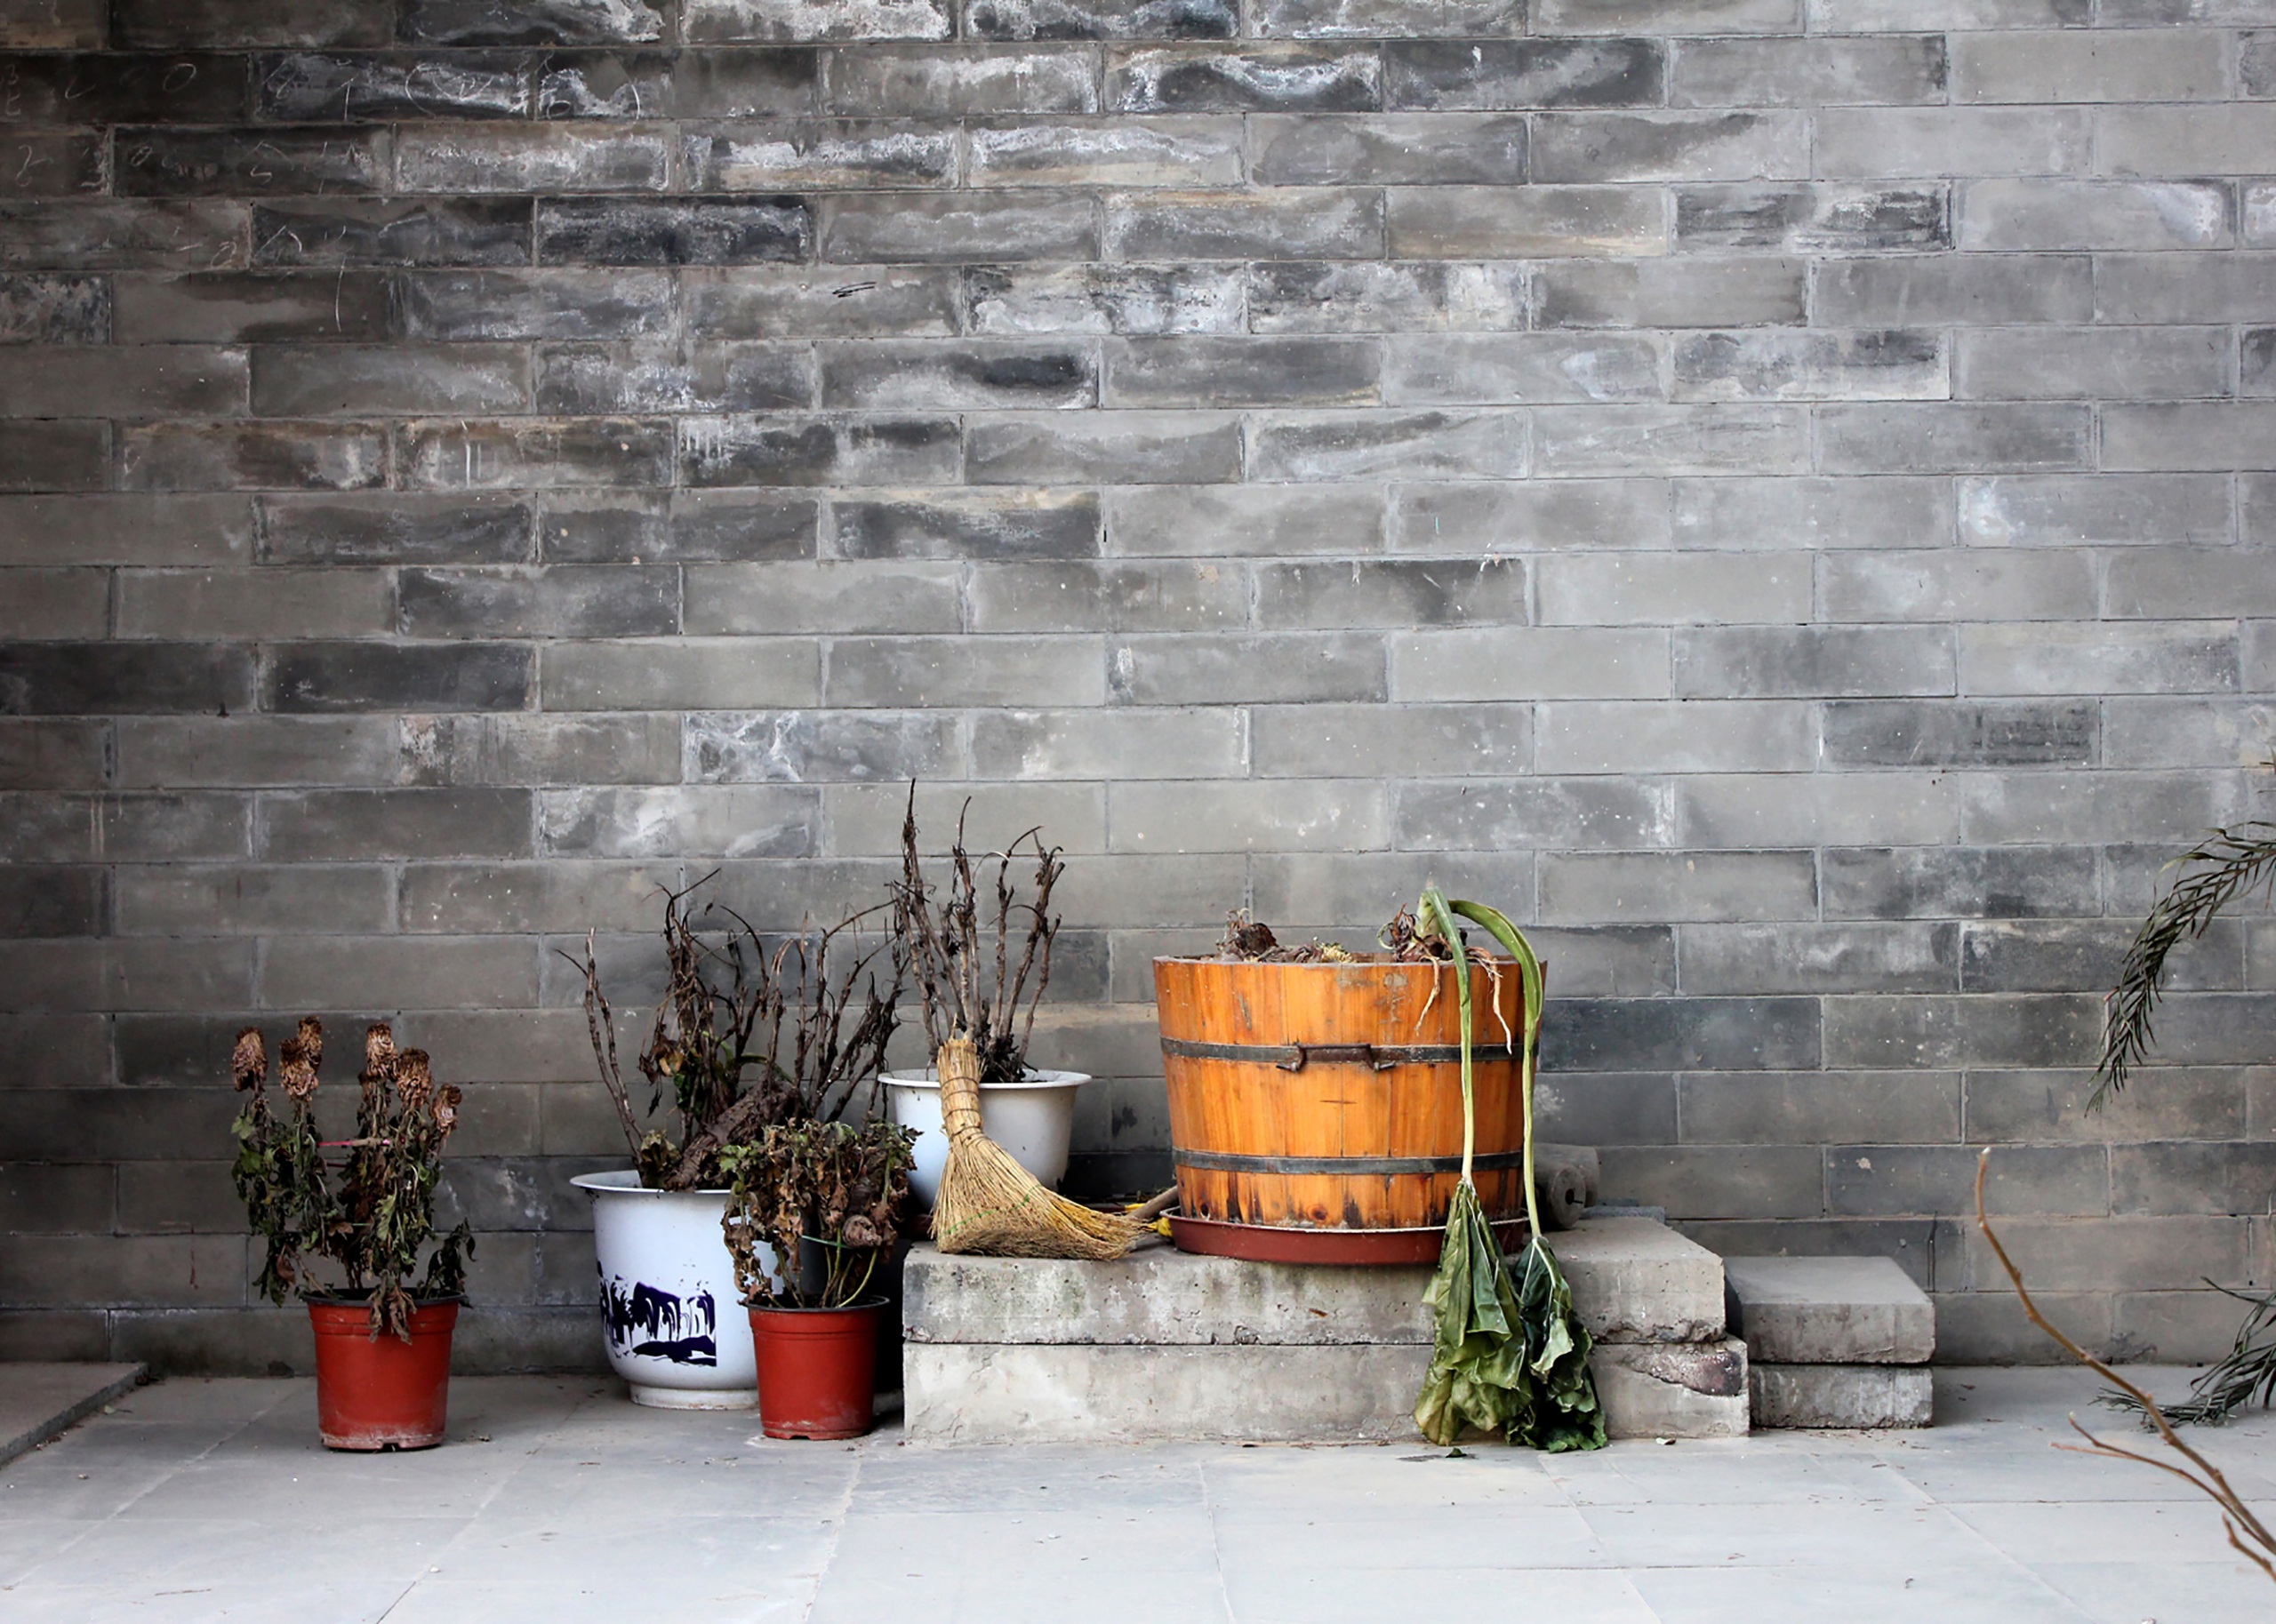
plant, wood, house, floor, wall, gray, brick, quaint, corner, wither, ancient history